Tavam of Vaikundar

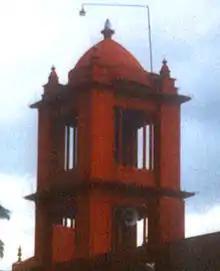
The Structure erected above the Vatakku Vasal where Lord Vaikundar performed the Tavam

This tavam was so effective that it surpassed the Tavam undertaken even by Isvaran previously. He undertook to perform a six-year tavam, divided into three phases, for three different causes.